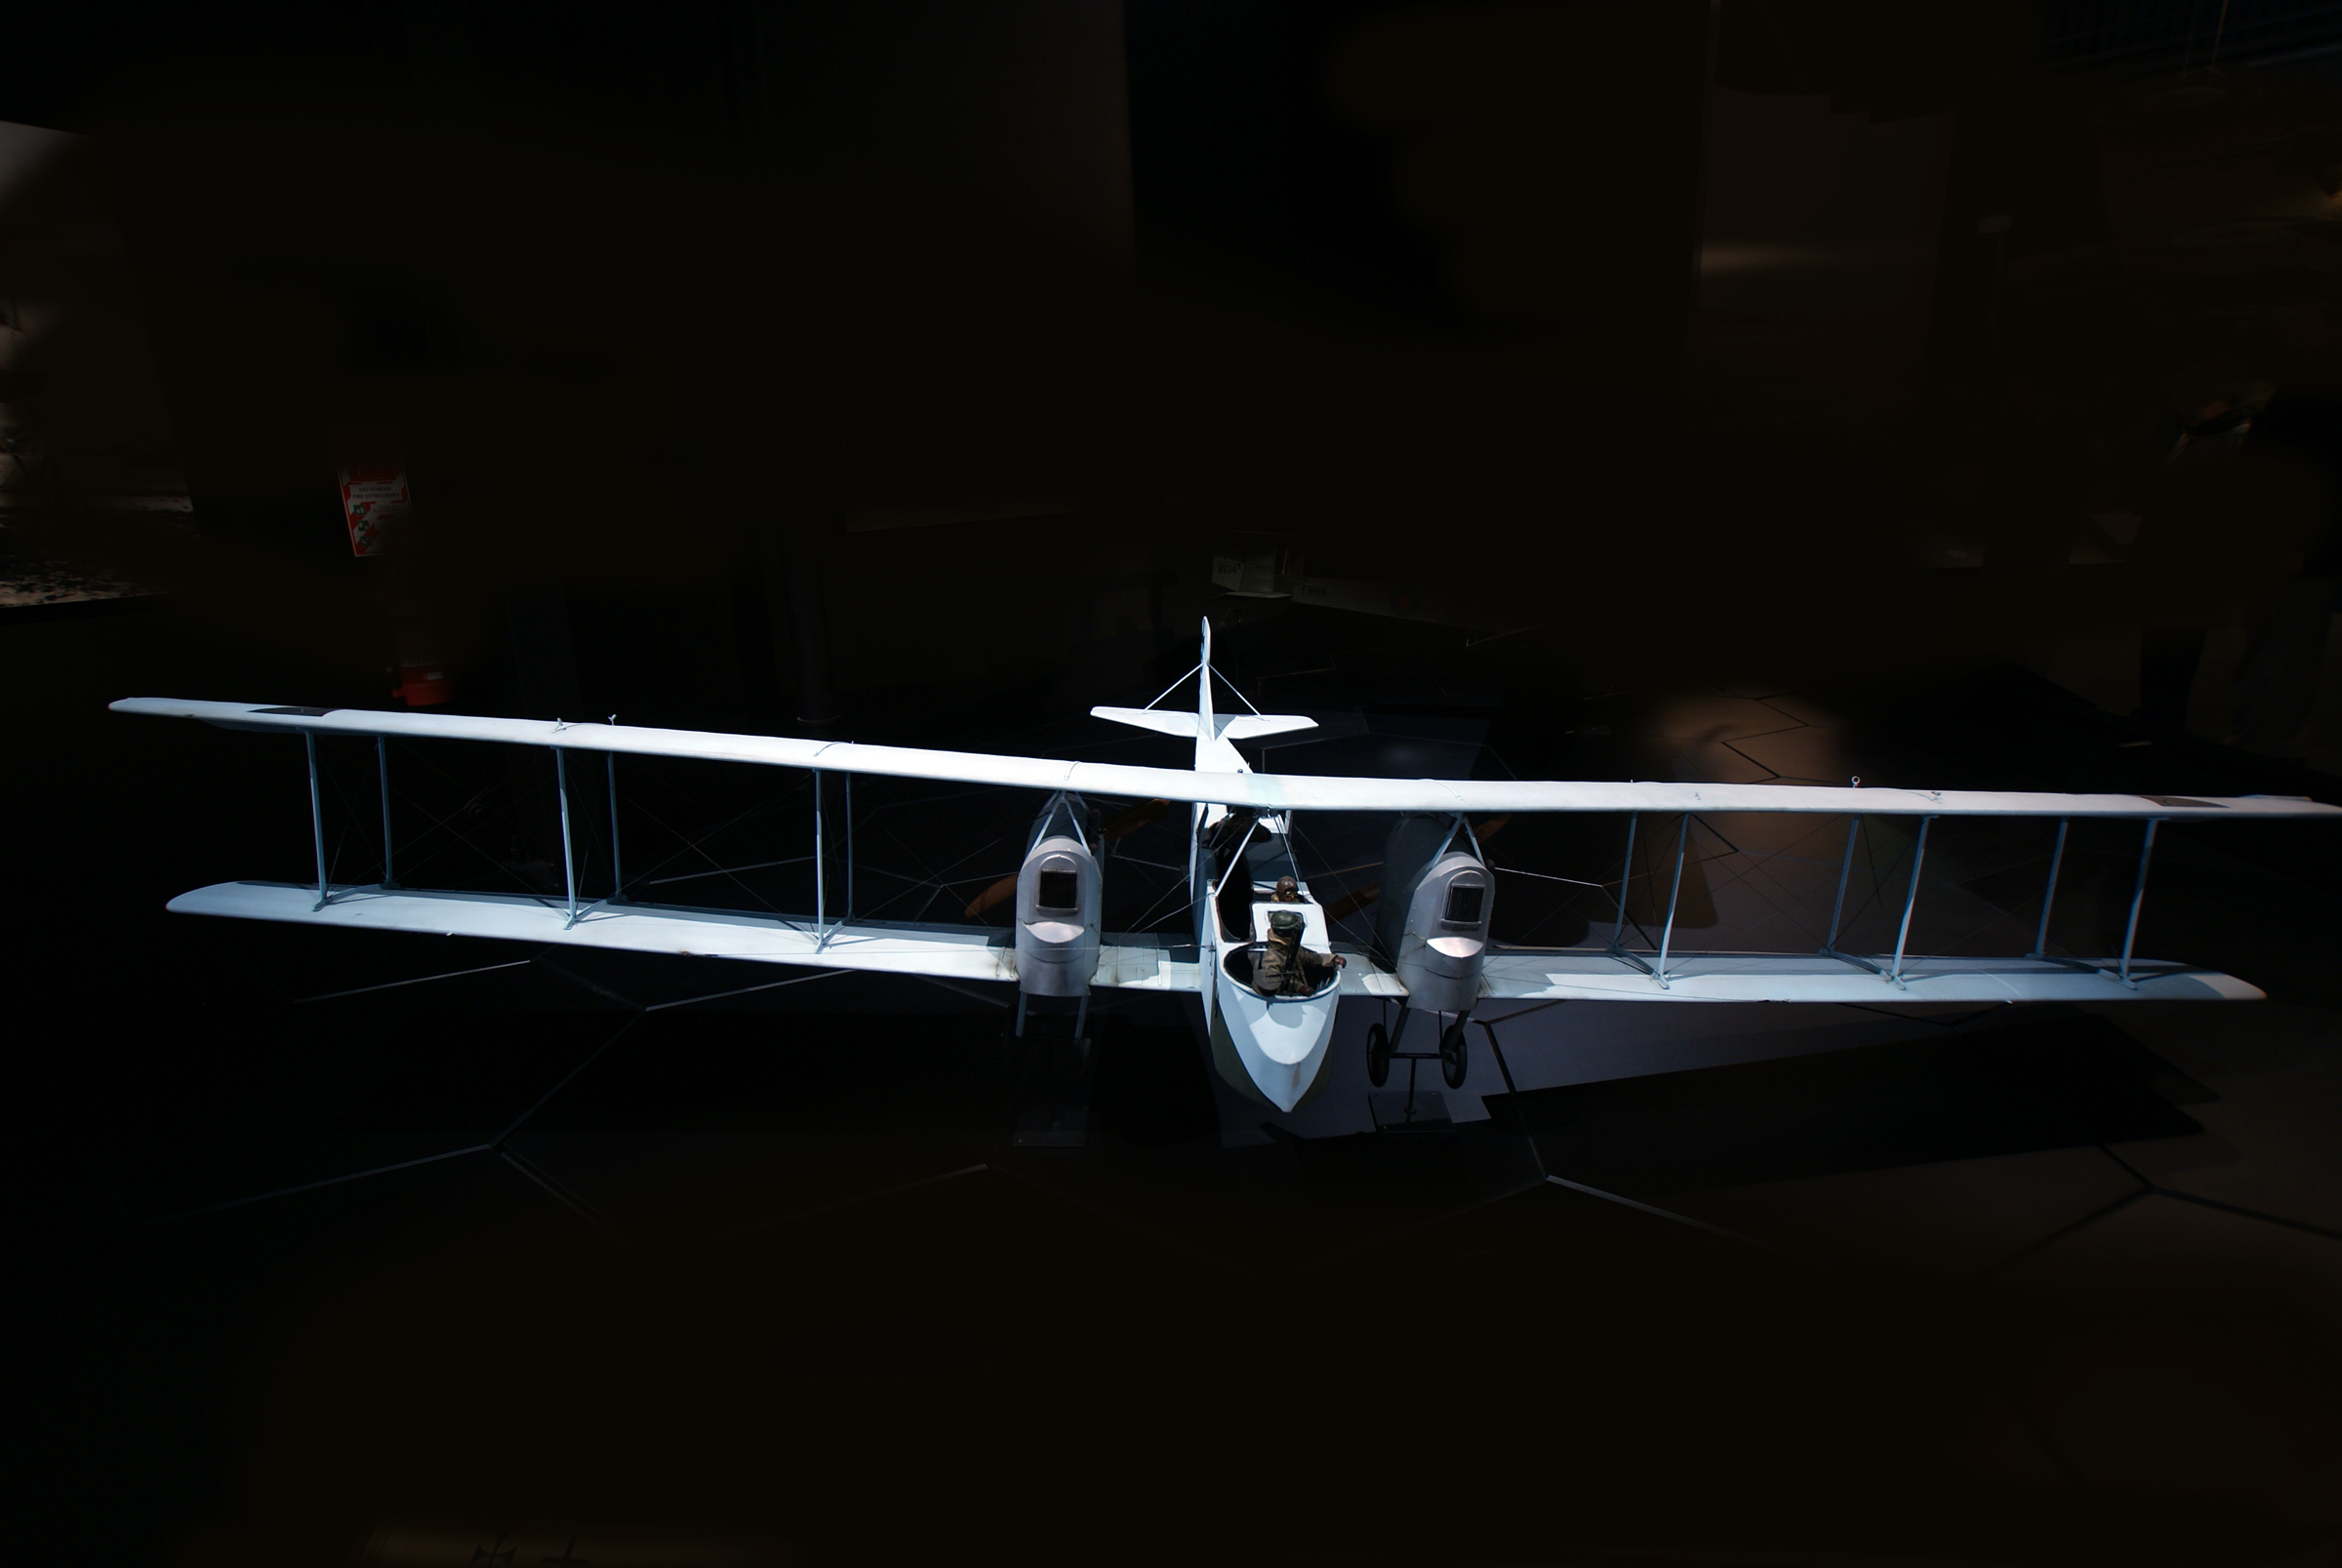
table, wing, light, night, airplane, aircraft, vehicle, museum, aviation, darkness, lighting, newzealand, fighteraircraft, airshow, ww1, aircraftww1omaka, germanfightersww1, gothgiv, shape, atmosphere of earth